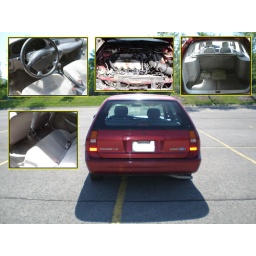
I posted this pic on Kijiji, but actually sold it via homemade sign on car parked in the laneway.